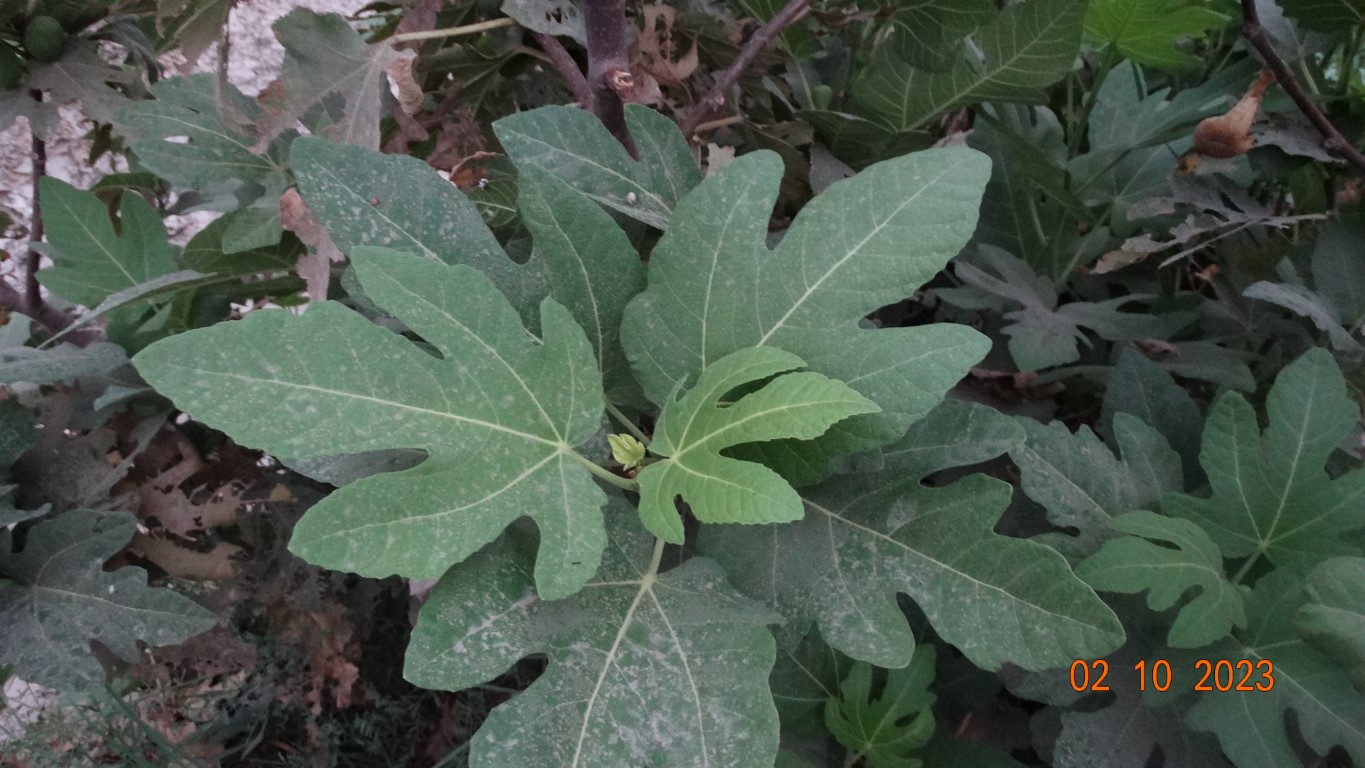
Label: healthy